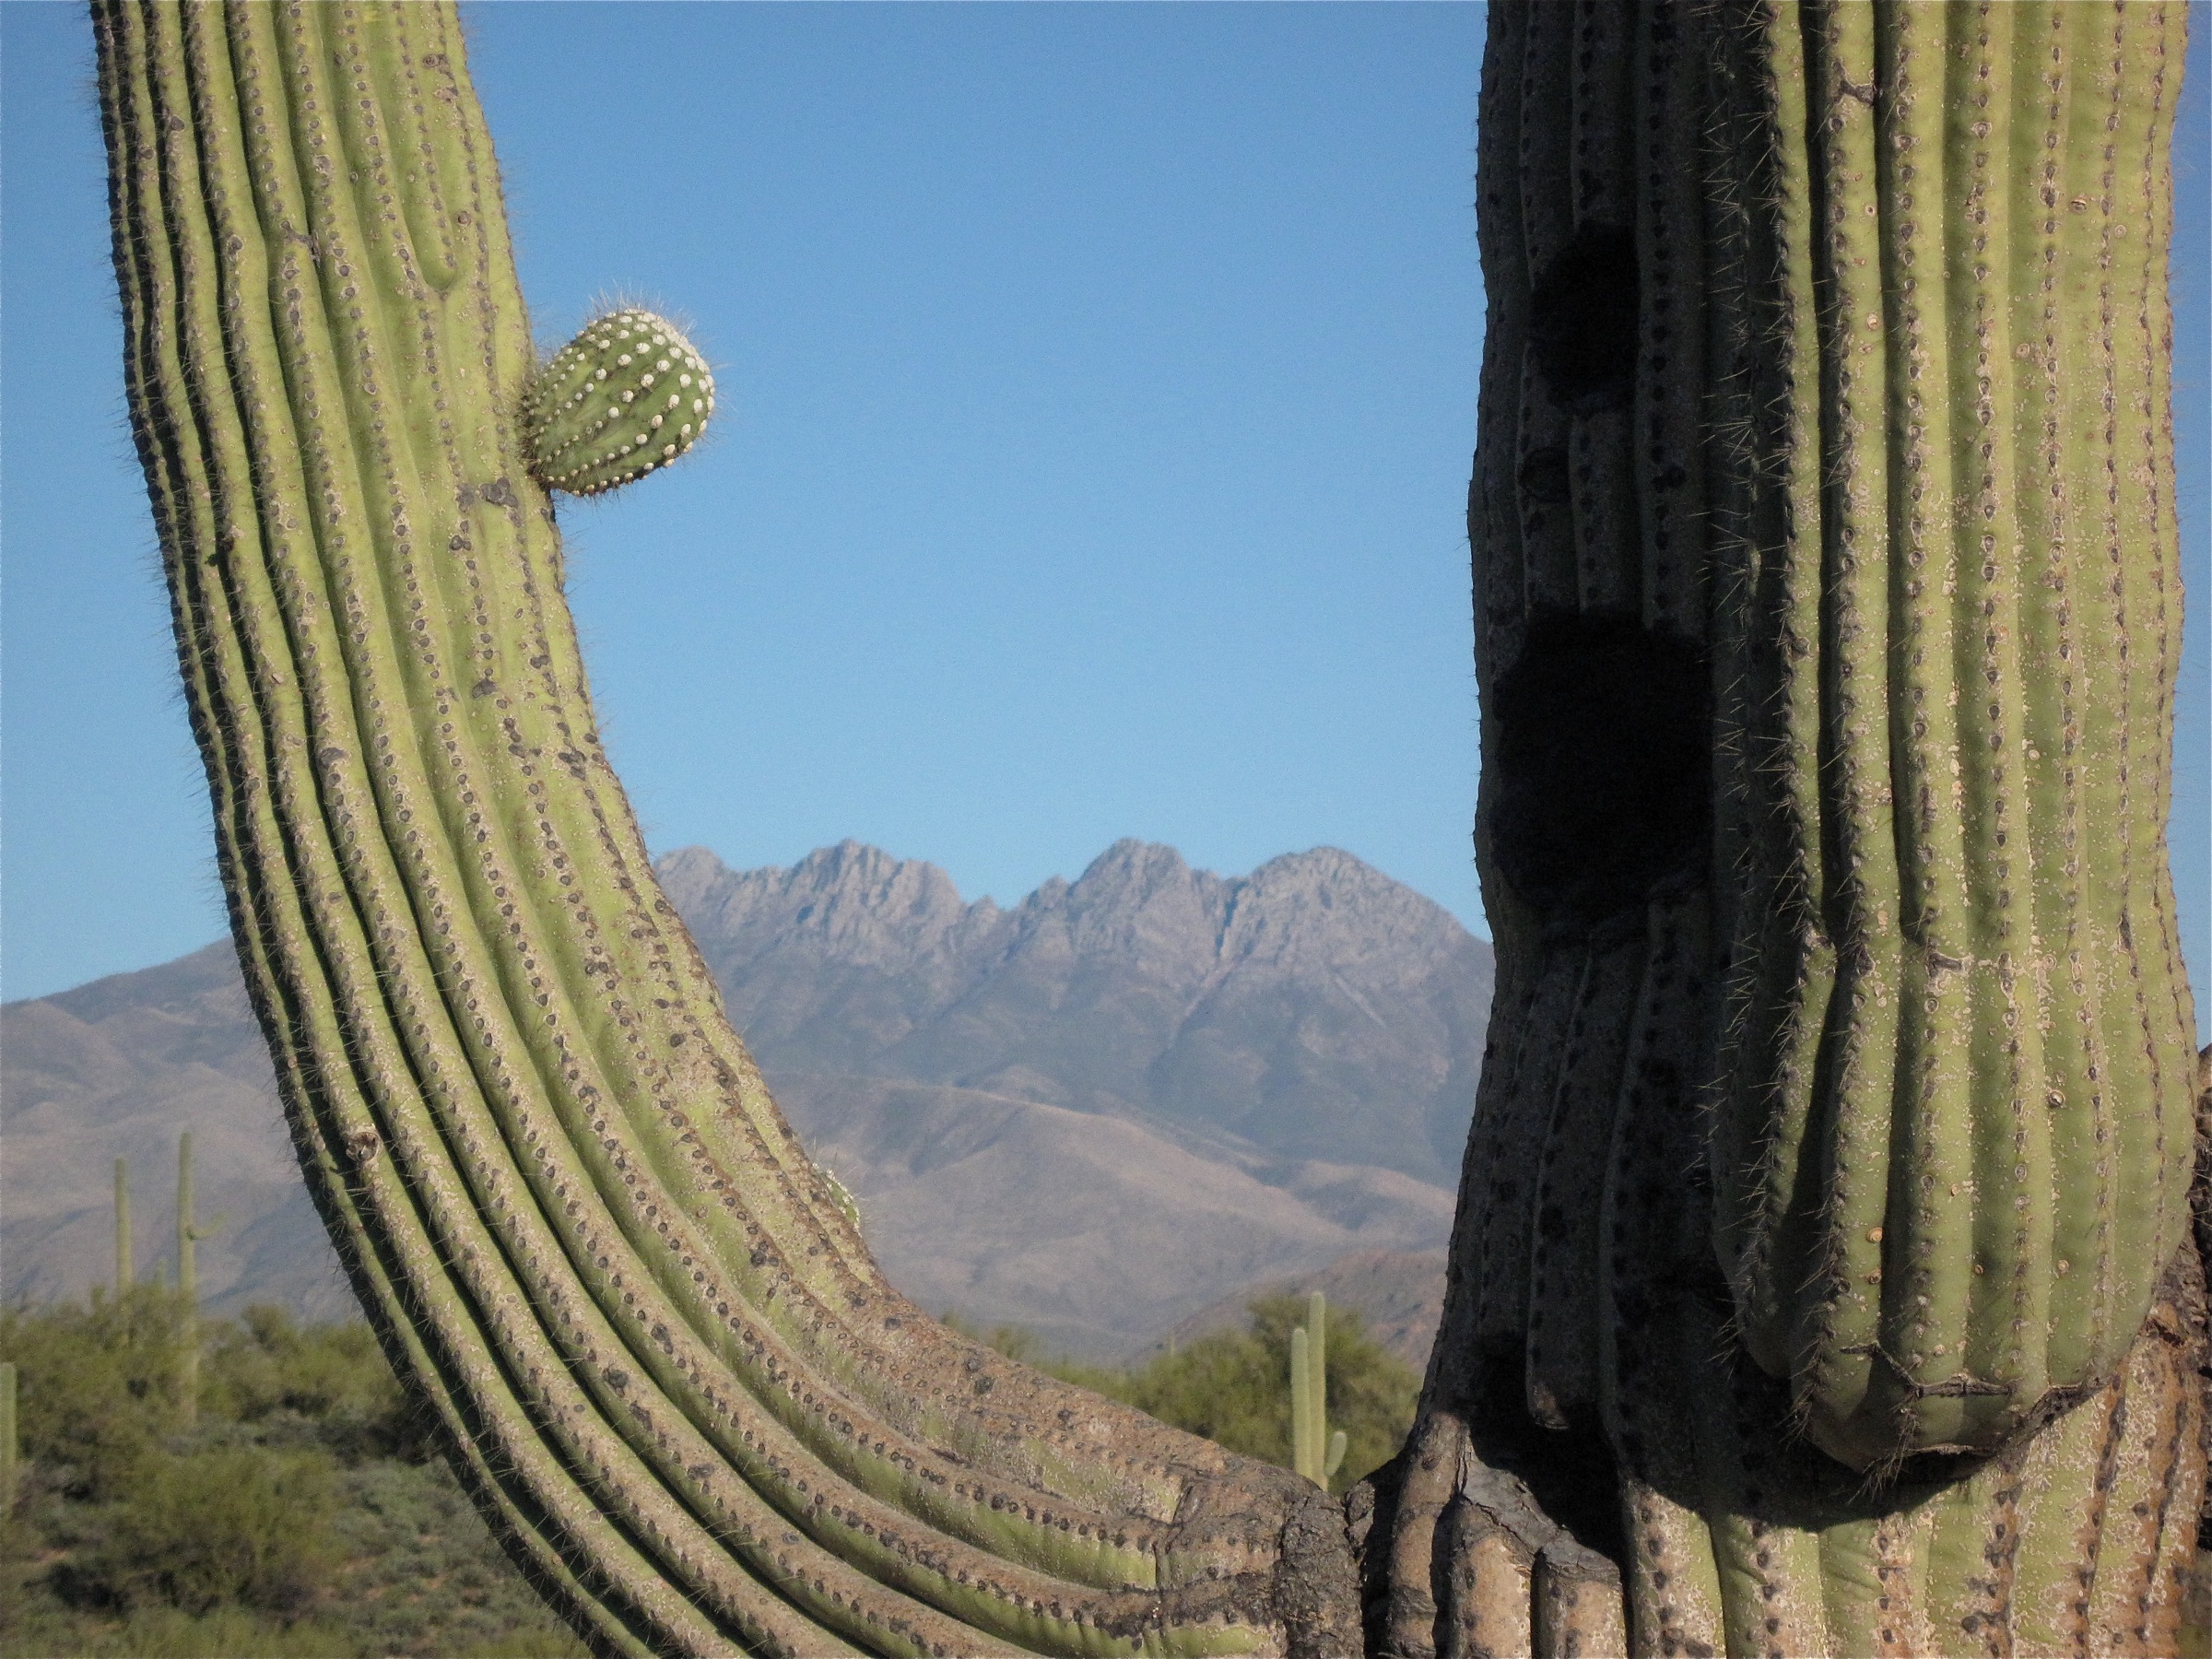
landscape, cactus, plant, saguaro, flowering plant, land plant